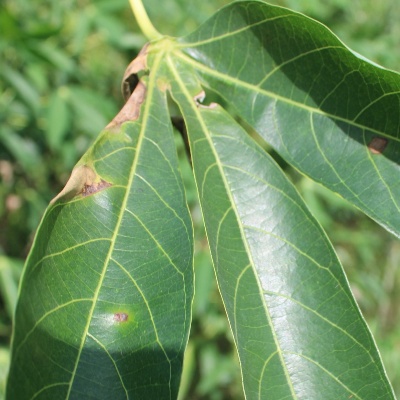
Crop: Cassava
Condition: bacterial blight